Maggie Smith

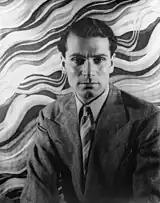
Smith worked extensively with Laurence Olivier at the National Theatre.

During a 1964 production of "Othello", Olivier struck Smith across the face, knocking her out. She later recalled the incident on a 2015 edition of "The Graham Norton Show" and in the 2018 documentary "Nothing Like a Dame". She appeared opposite Olivier as Sylvia in "The Recruiting Officer" in 1963–64 and again as Hilde in Ibsen's "The Master Builder" in 1964–65. Smith's 1967 portrayal of Beatrice in "Much Ado About Nothing", by the director Franco Zeffirelli, is thought to be the earliest British television broadcast of the entire play. The screen version was assumed lost until a copy was discovered in the Library of Congress in Washington, DC in 2010.